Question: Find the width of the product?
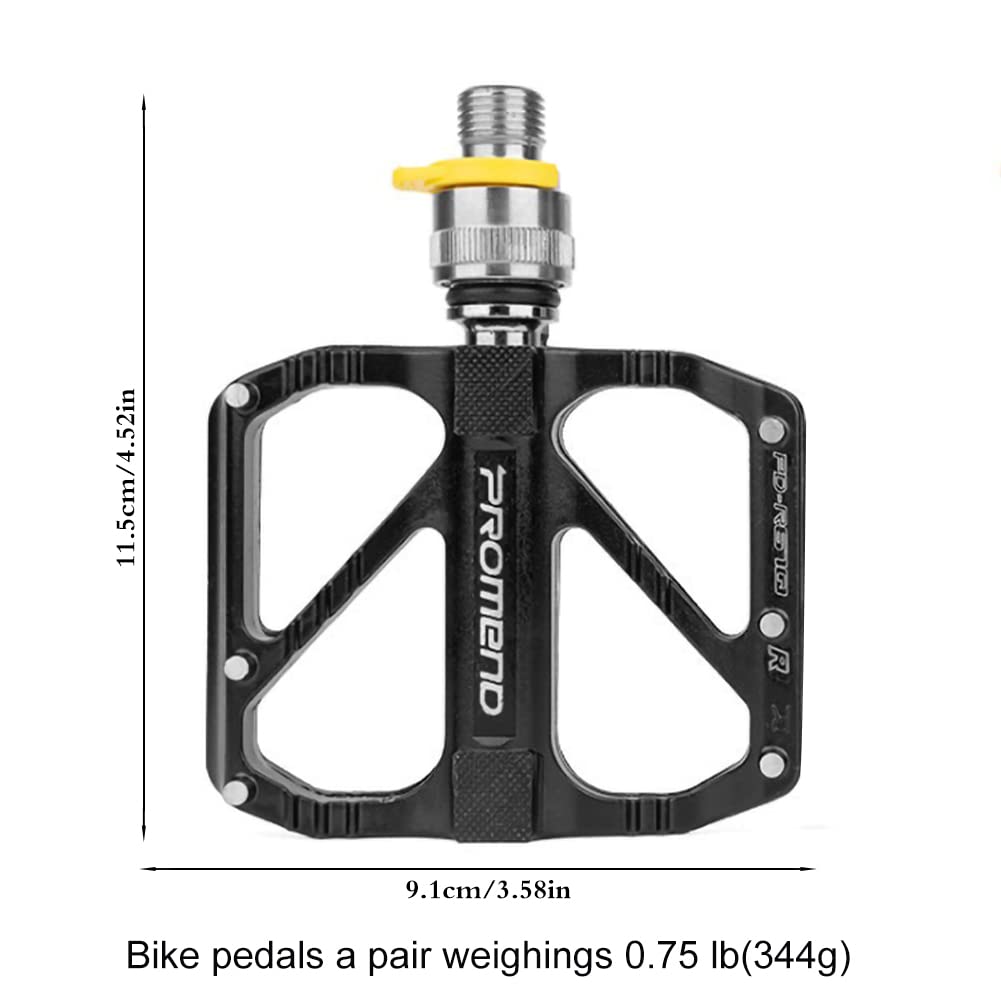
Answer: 9.1 centimetre